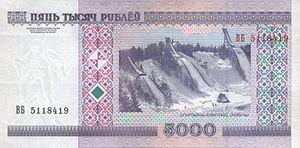
Le rouble biélorusse était la monnaie officielle de la Biélorussie de 2000 à 2016. Son abréviation officielle est Br. 1 rouble est divisé en 100 kapieïkas. Il existe des billets de 100, 500, 1 000, 5 000, 10 000, 20 000, 50 000, 100 000 et 200 000 Br. Il n'y a pas de pièces, ni de billets pour les kapieïkas.